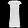
Label: Dress